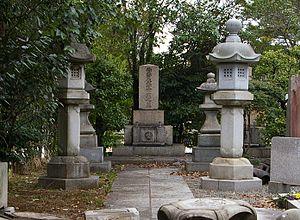
Le comte Sano Tsunetami, né le 28 décembre 1822 dans le domaine de Saga au Japon et décédé à l'âge de 79 ans le 12 décembre 1902, est un homme politique japonais fondateur de la Croix-Rouge japonaise. Son fils, l'amiral Sano Tsuneha, fut une figure de proue dans la création du mouvement scout japonais.